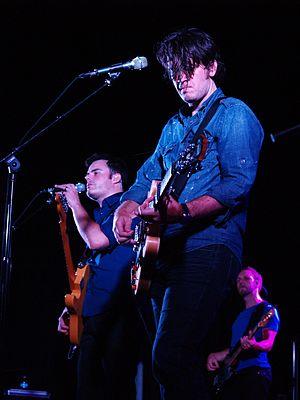
Downhere est un groupe de rock chrétien canadien. Formé en 1999, il a sorti six albums et reçu de nombreux prix avant d'être mis en pause en 2012.